Daniel Trabue House

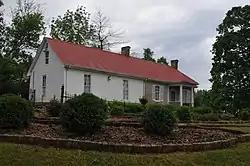

The Daniel Trabue House, at 299 Jamestown St. in Columbia, Kentucky, was built in 1823. It was listed on the National Register of Historic Places in 1974.